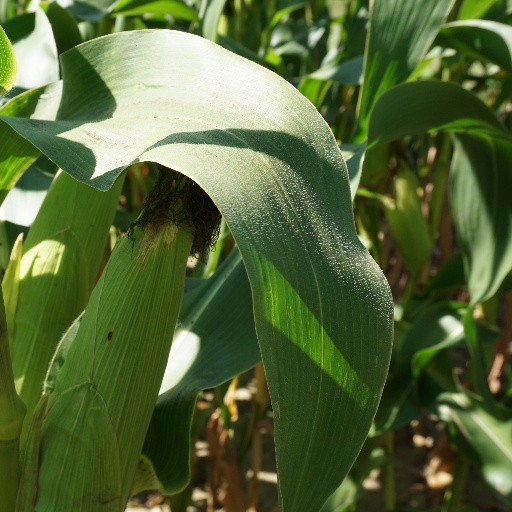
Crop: maize; corn